History of Apple Inc.

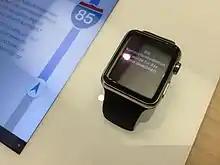
Apple Watch first generation (2015)

Initially, Apple Stores were only in the United States, but in late 2003, Apple opened its first Apple Store abroad, in Tokyo's Ginza district. It was followed by a store in Osaka, Japan in August 2004. In 2005, Apple opened stores in Nagoya, the Shibuya district of Tokyo, Fukuoka, and Sendai. A store opened in Sapporo in 2006. Apple's first European store opened in London, on Regent Street, in November 2004. A store in the Bullring shopping centre in Birmingham opened in April 2005, and the Bluewater shopping centre in Dartford, Kent opened in July 2005. Apple opened its first store in Canada in the middle of 2005 at the Yorkdale Shopping Centre in North York, Toronto. Later in 2005 Apple opened the Meadowhall Store in Sheffield and the Trafford Centre Store in Manchester, UK. Later additions in the London area include Brent Cross (January 2006), Westfield in Shepherd's Bush (September 2008), and Covent Garden (August 2010), which at was, as of 2015, the largest Apple Store in the world.